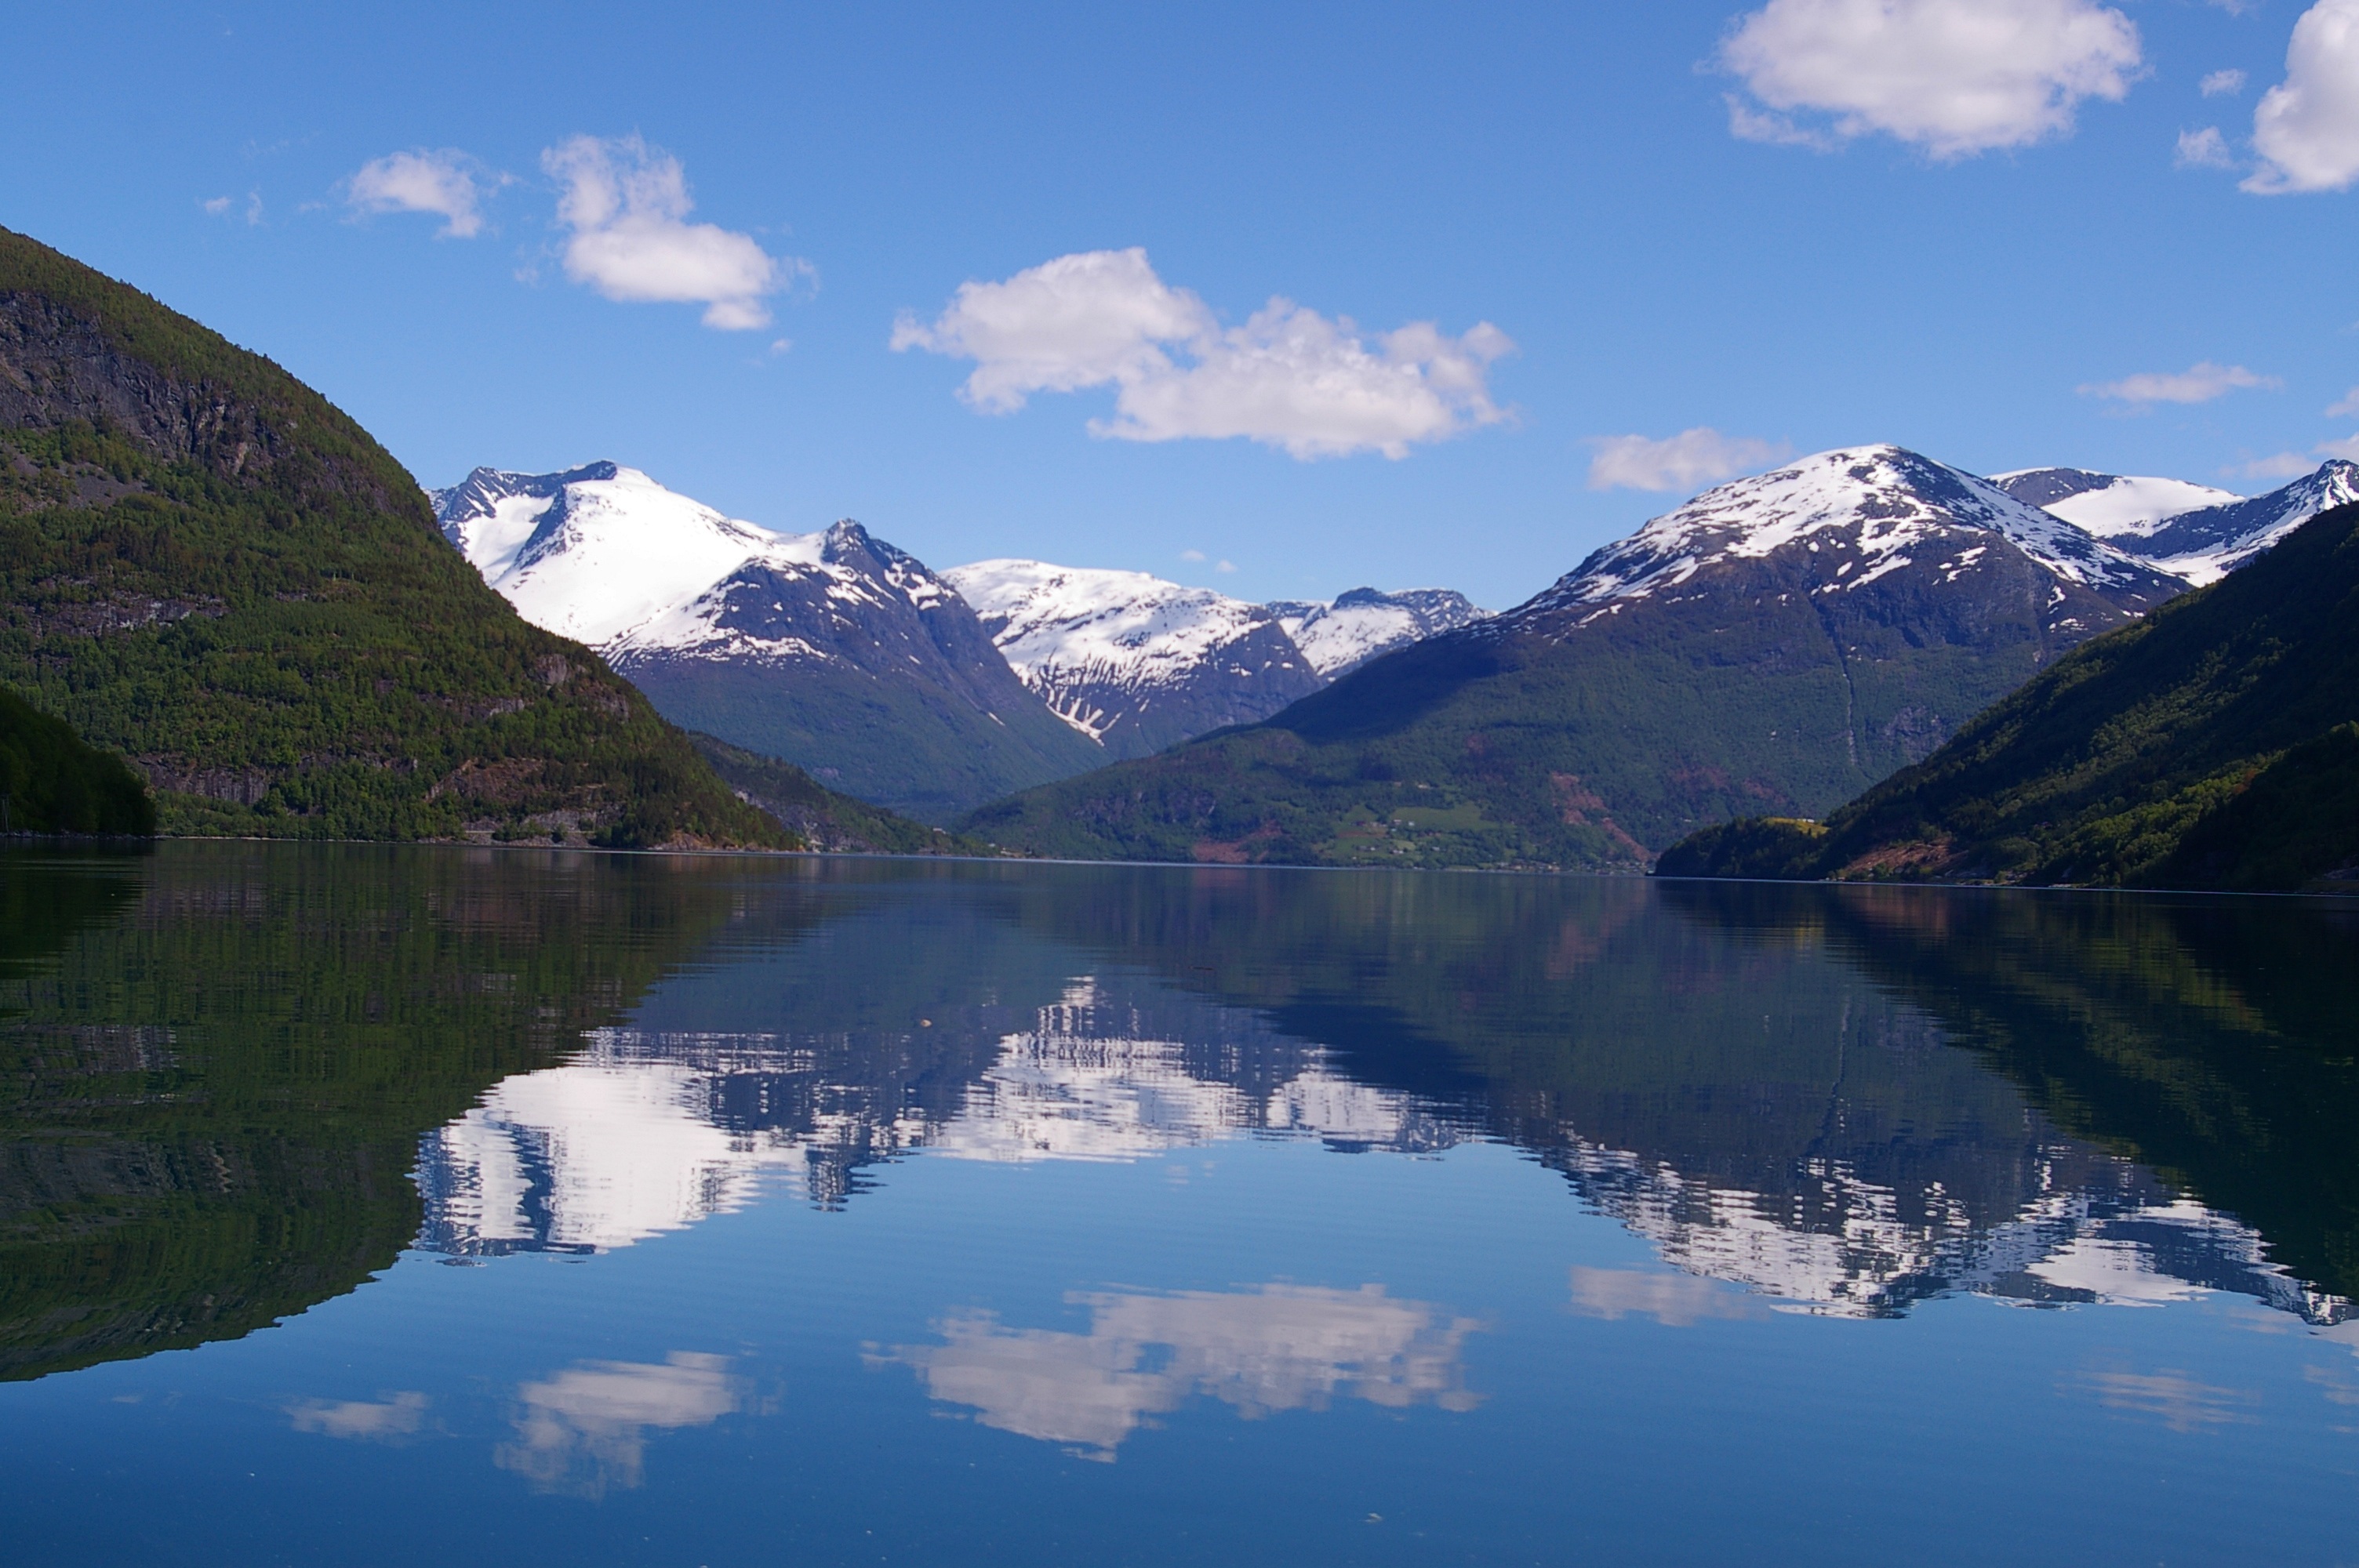
landscape, water, nature, mountain, snow, cold, sky, hill, lake, mountain range, spring, reflection, holiday, snowy, blue, fjord, rest, reservoir, fish, highland, summit, blue sky, sunny, north, mountains, alps, fell, loch, crater lake, norway, mirroring, recovery, snow cover, landform, tarn, clear air, white clouds, fjordlandschaft, geographical feature, mountainous landforms, glacial landform